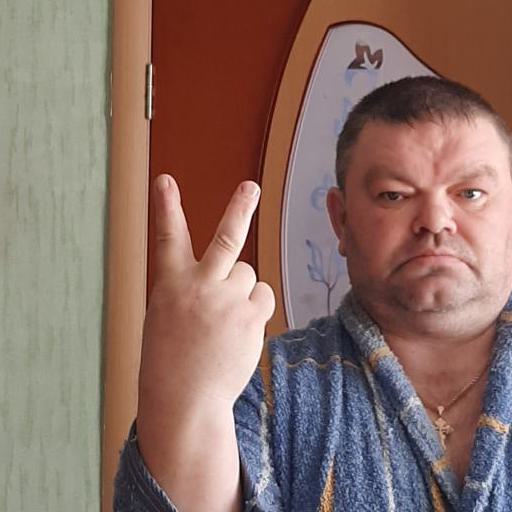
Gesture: peace_inverted